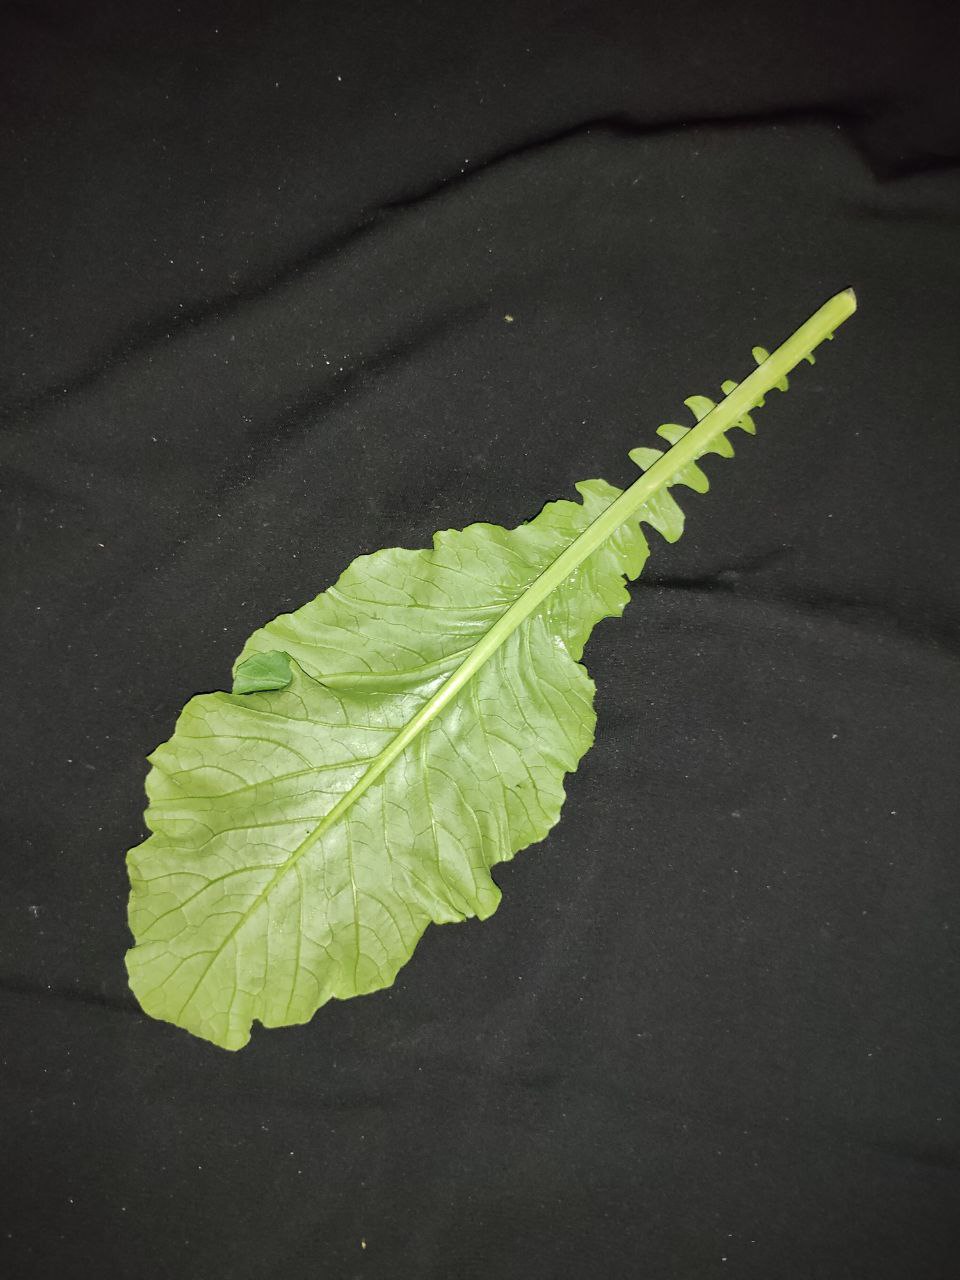
Label: Fresh leaf